Ginevra King

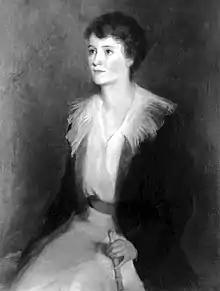
Portrait of Ginevra King, June 1915

A shocked Fitzgerald regarded Ginevra's expulsion from Westover as a catastrophe that doomed both their relationship and his dreams. He later remarked to his daughter Scottie on the fated quality of the incident: "It was in the cards that Ginevra King should get fired from Westover". Due to Ginevra's abrupt expulsion, Fitzgerald could no longer visit her frequently from nearby Princeton, and he could no longer court her in the relatively egalitarian collegiate atmosphere which obscured his lack of wealth. Instead, he would be forced to continue his romantic pursuit of Ginevra at her family's villa in Lake Forest under the judgmental eyes of her class-conscious parents and in hopeless competition with the scions of affluent Chicago families.